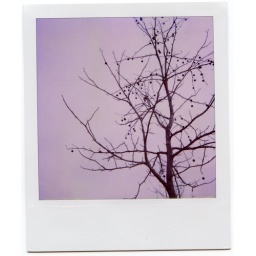
It's hard not to feel cheated when the sky is gray in &amp;quot;sunny&amp;quot; Southern California.